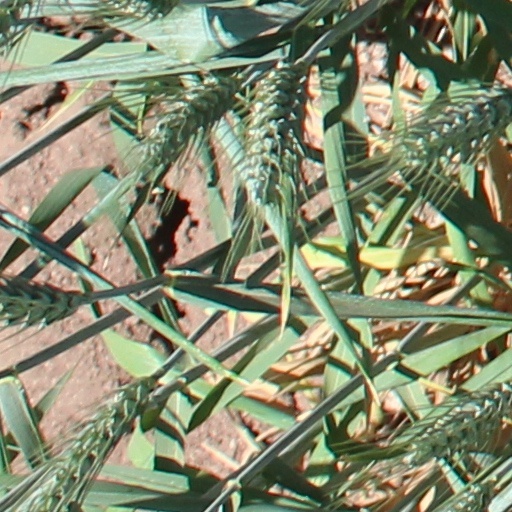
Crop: wheat